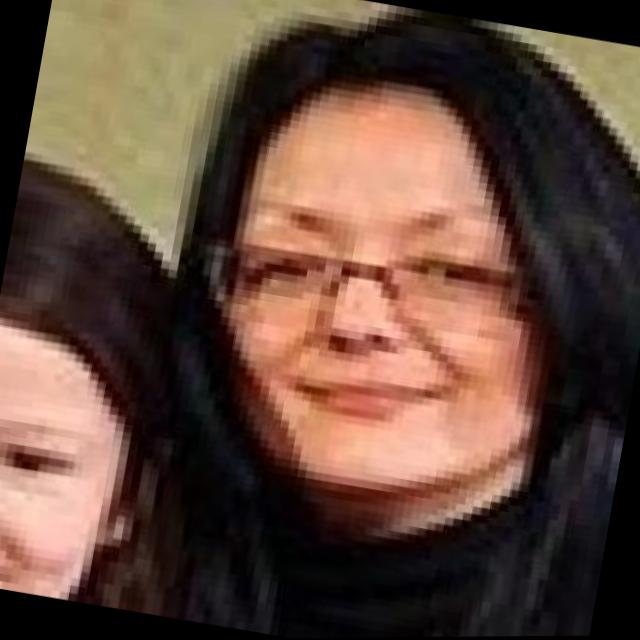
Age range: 21-44